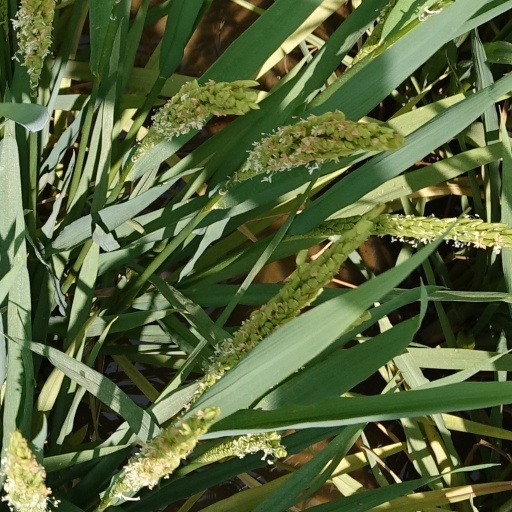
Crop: rice